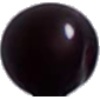
Label: Cherry Wax Black 1